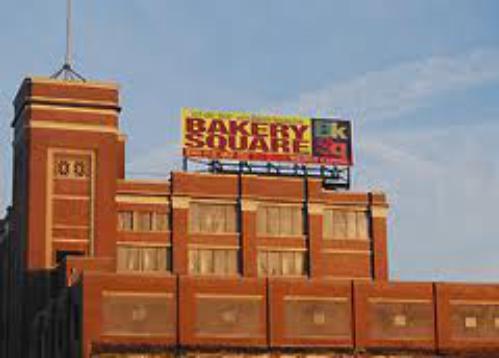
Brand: Bakers Square
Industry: Food